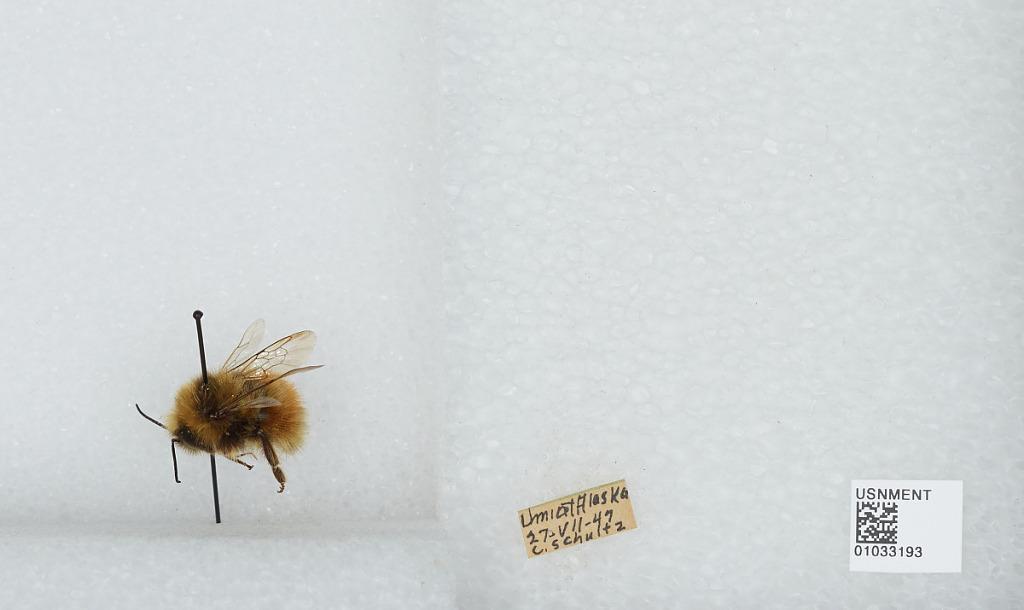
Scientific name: Bombus (Pyrobombus) sylvicola Kirby
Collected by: C. Schultz
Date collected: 1947-7-27
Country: United States
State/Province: Alaska
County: North Slope
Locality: Umiat
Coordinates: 69.3669, -152.144